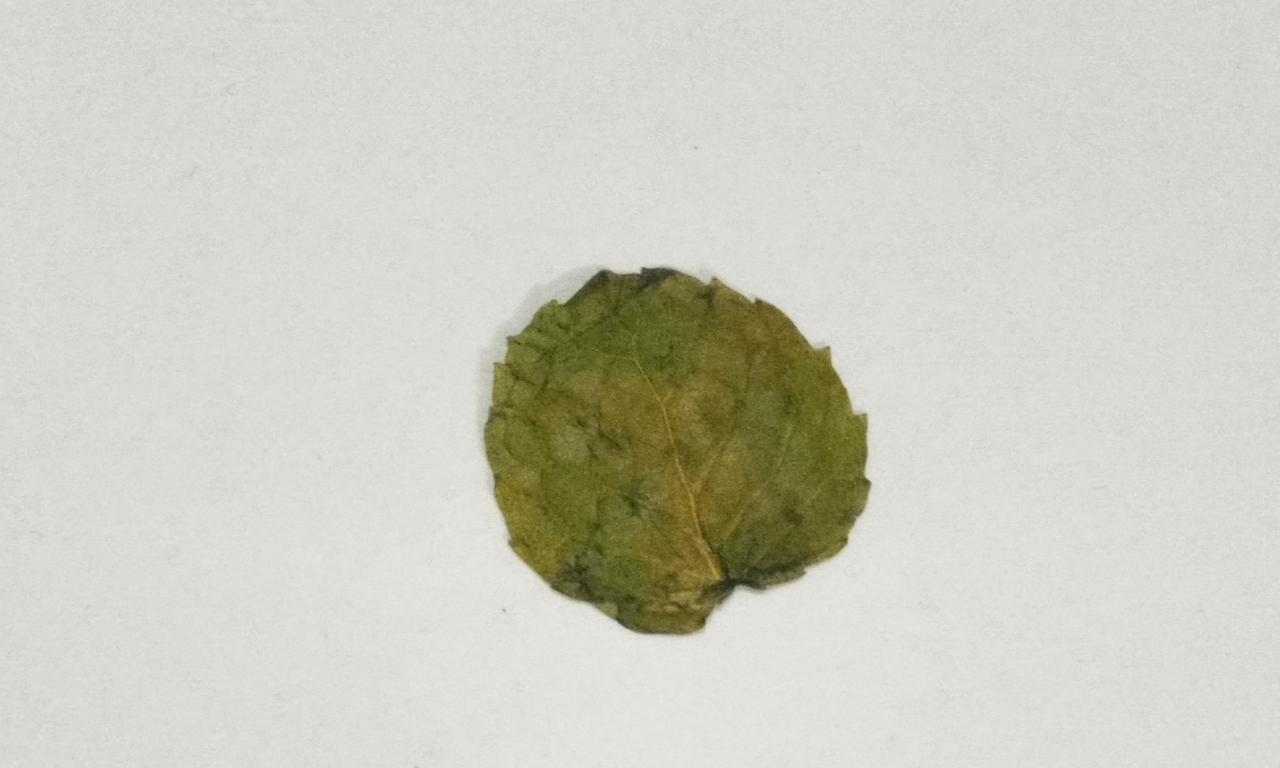
Label: Dried